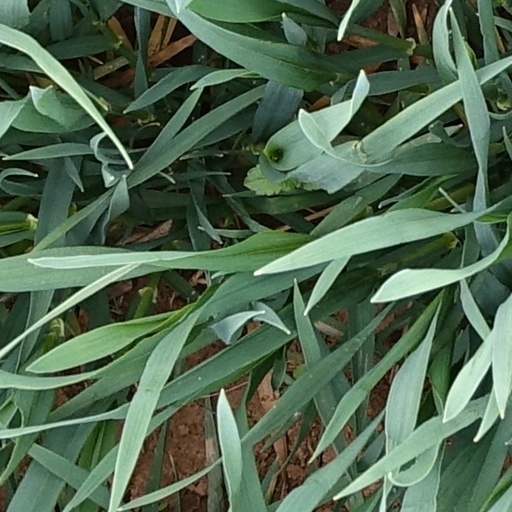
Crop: wheat